Stuart Stockdale

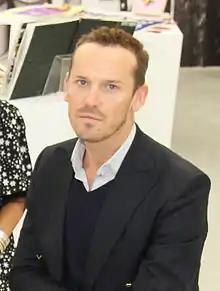
British fashion designer Stuart Stockdale in London, July 2011

Stuart Stockdale is an English fashion designer, born in Carlisle, Cumbria. He has lived and worked around the world and he currently lives in London and Paris.